Hermesvilla

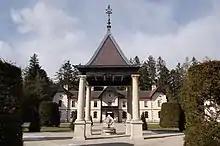
Fountain in the courtyard of the Villa

In developing the grounds, Emperor Franz Joseph ordered that care be taken to flatten all the meadows and remove all molehills, expressing concern that otherwise the Empress "could not hack her horses" there. At a small pond nearby, a gazebo was built for the Empress, though it is no longer there today. The street leading to the Villa was one of the first streets in Vienna with electric lighting, and the Villa was one of the first buildings in Vienna with a telephone connection.